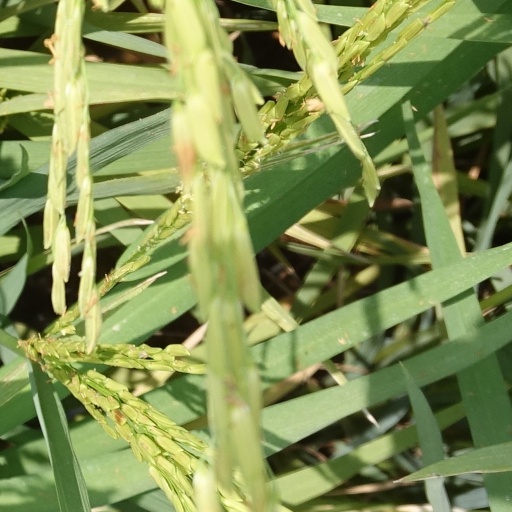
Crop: rice